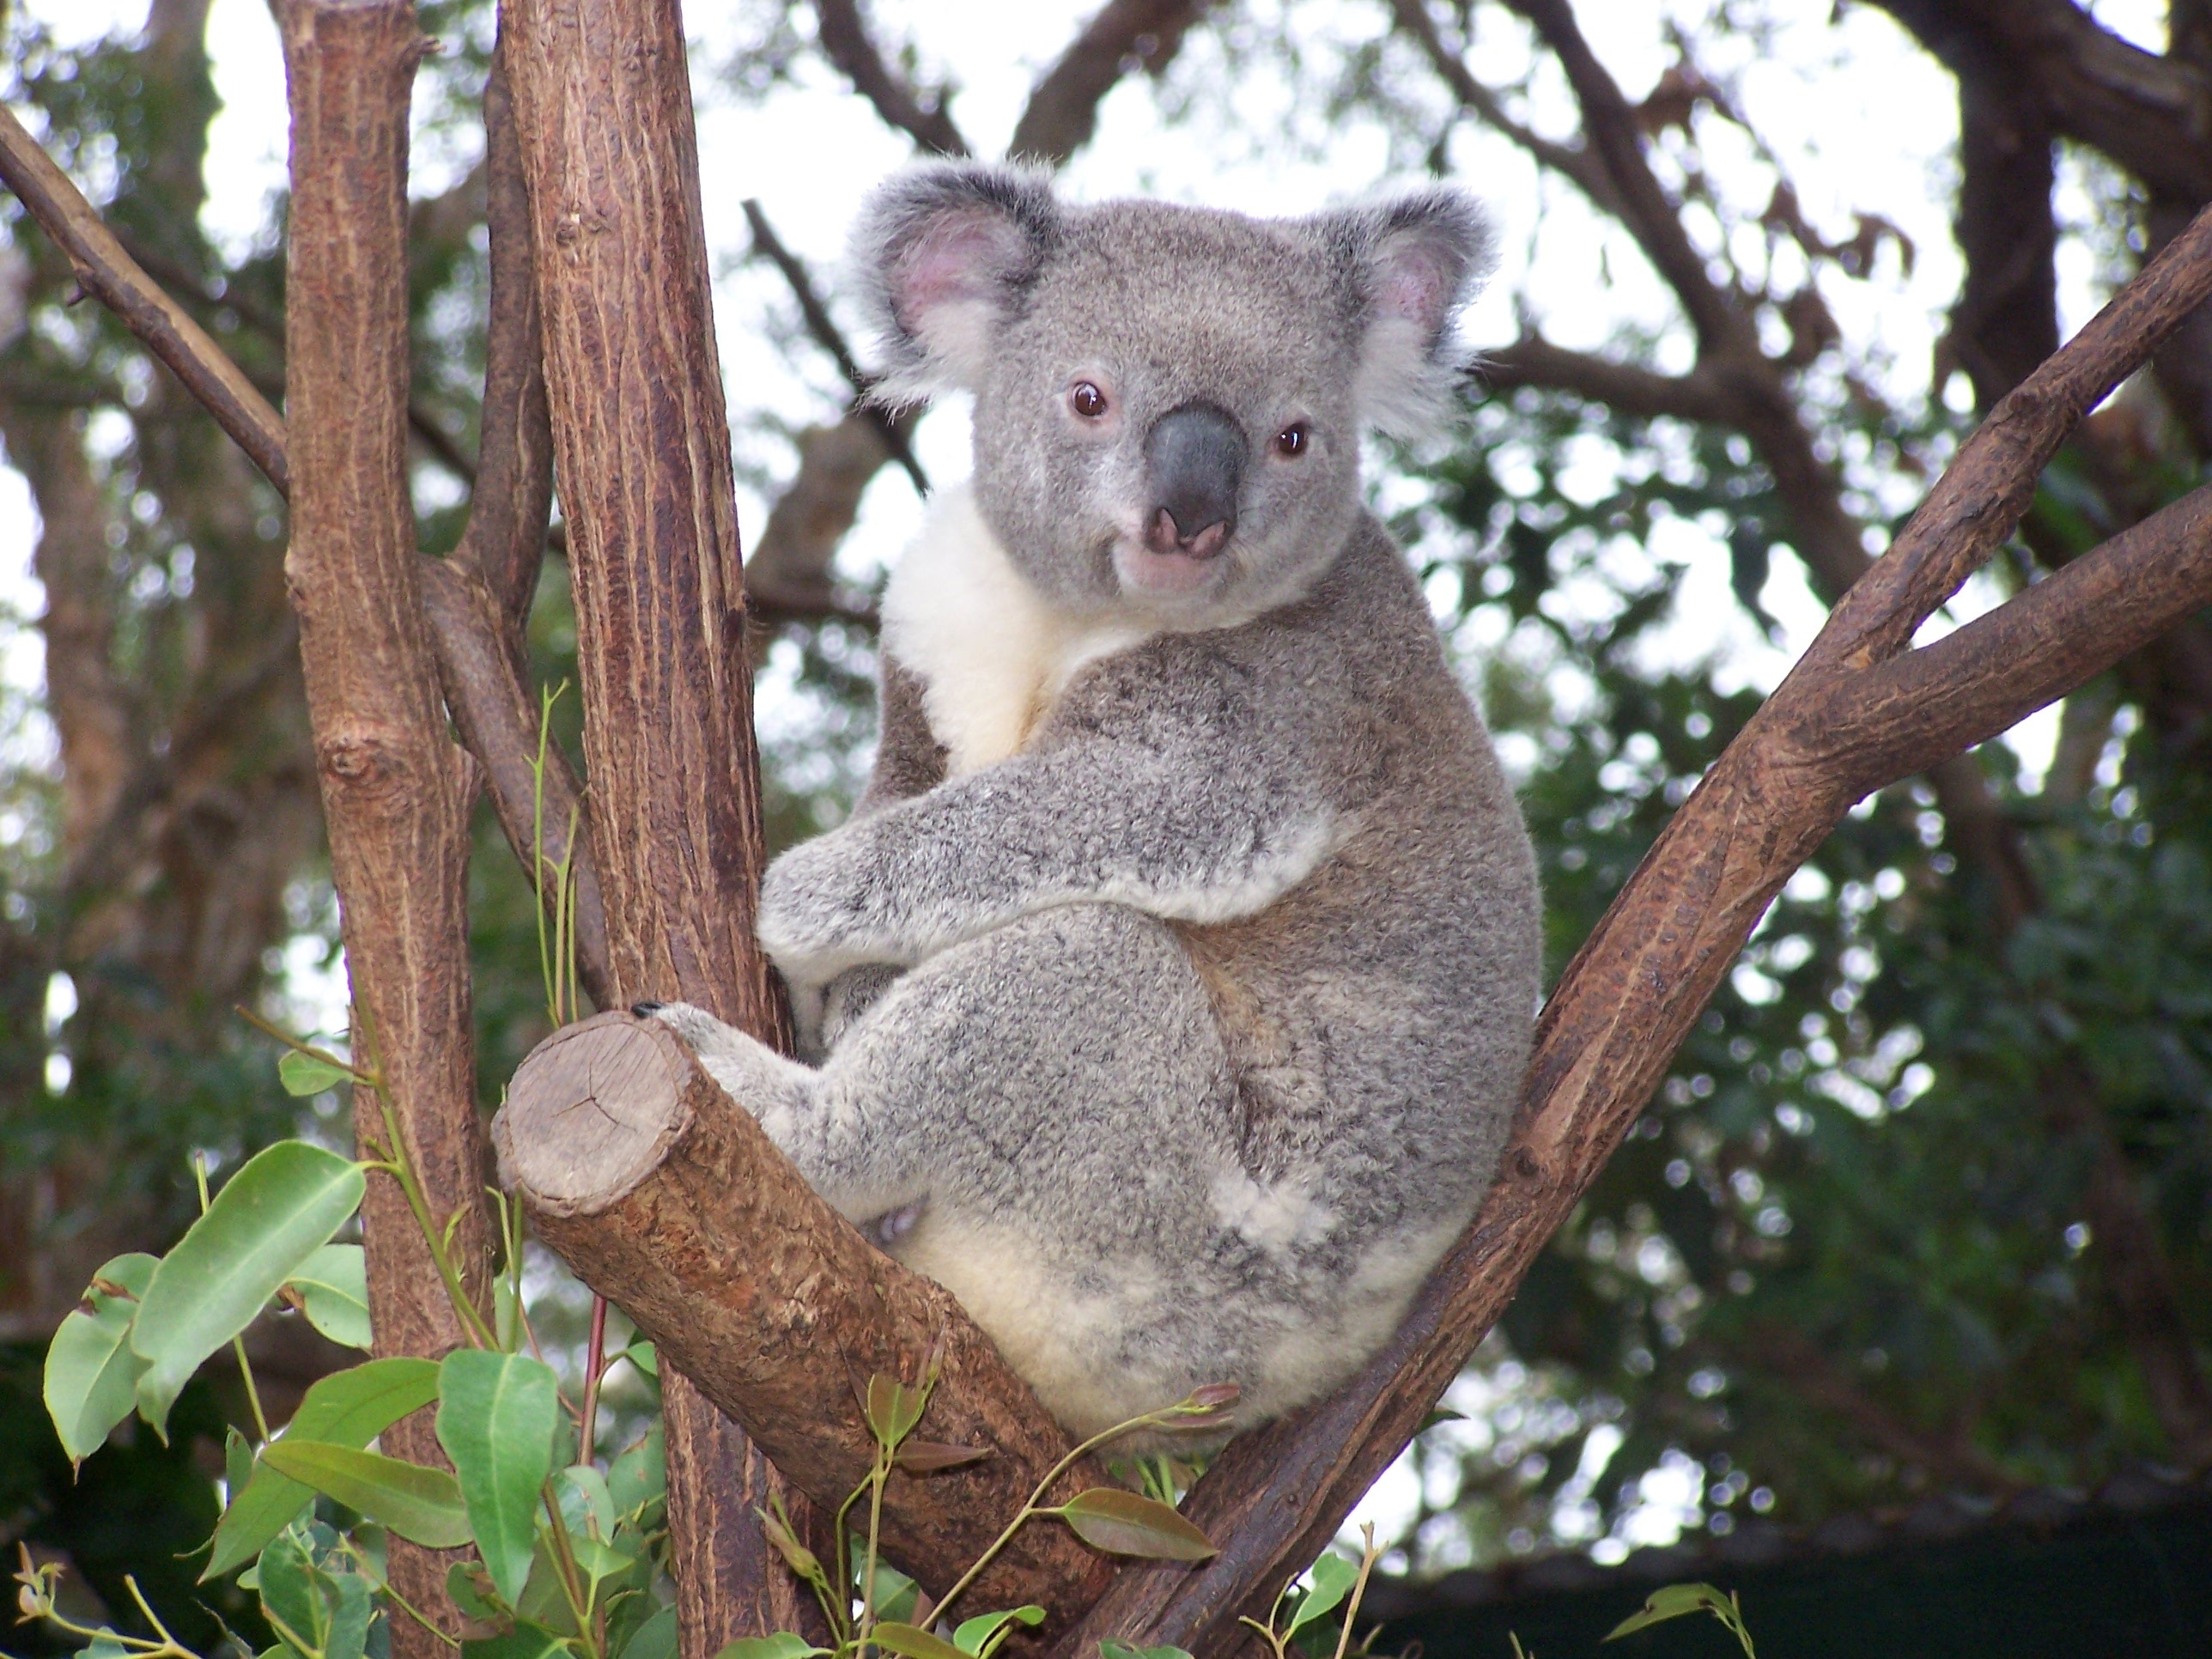
wildlife, mammal, fauna, vertebrate, koala, marsupial, australian wildlife